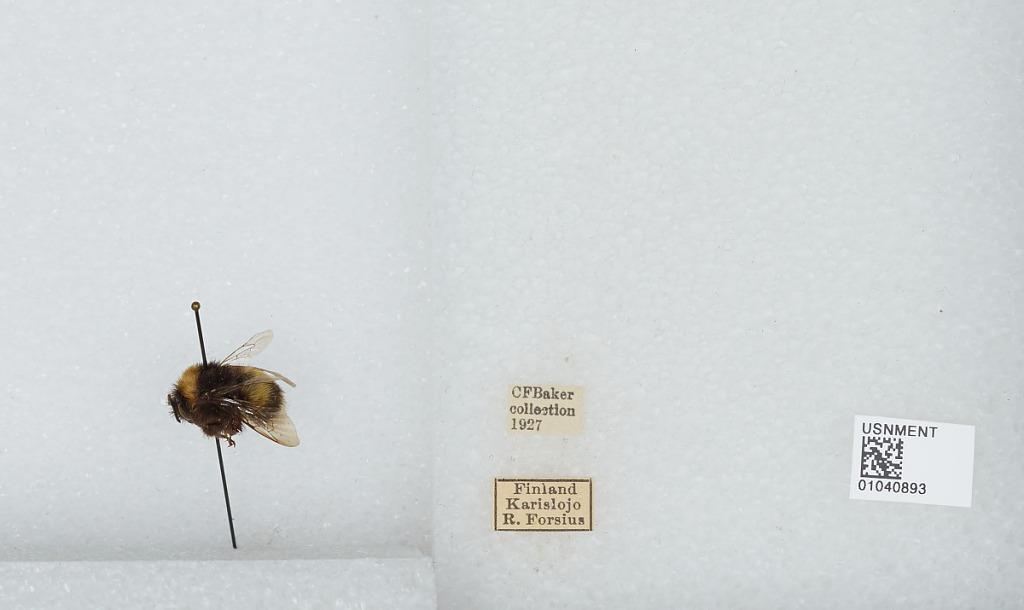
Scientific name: Bombus (Kallobombus) soroeensis laetus Schmredeknecht
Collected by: R. Forsius
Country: Finland
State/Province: Uusimaa
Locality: Karislojo
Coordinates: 60.2417, 23.72